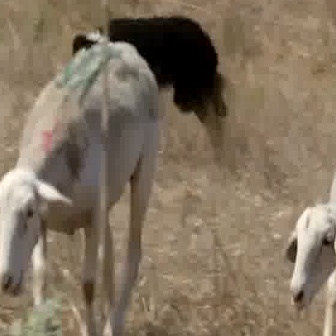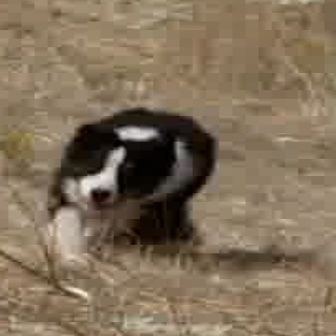
  Please identify the target specified by the bounding box [61,14,228,181] in the first image and locate it in the second image. Return the coordinates in [x_min,y_min,x_max,y_max] format.
Answer: [32,105,218,291]